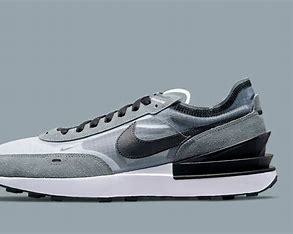
Brand: Nike
Model: Waffle One